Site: brandenburg
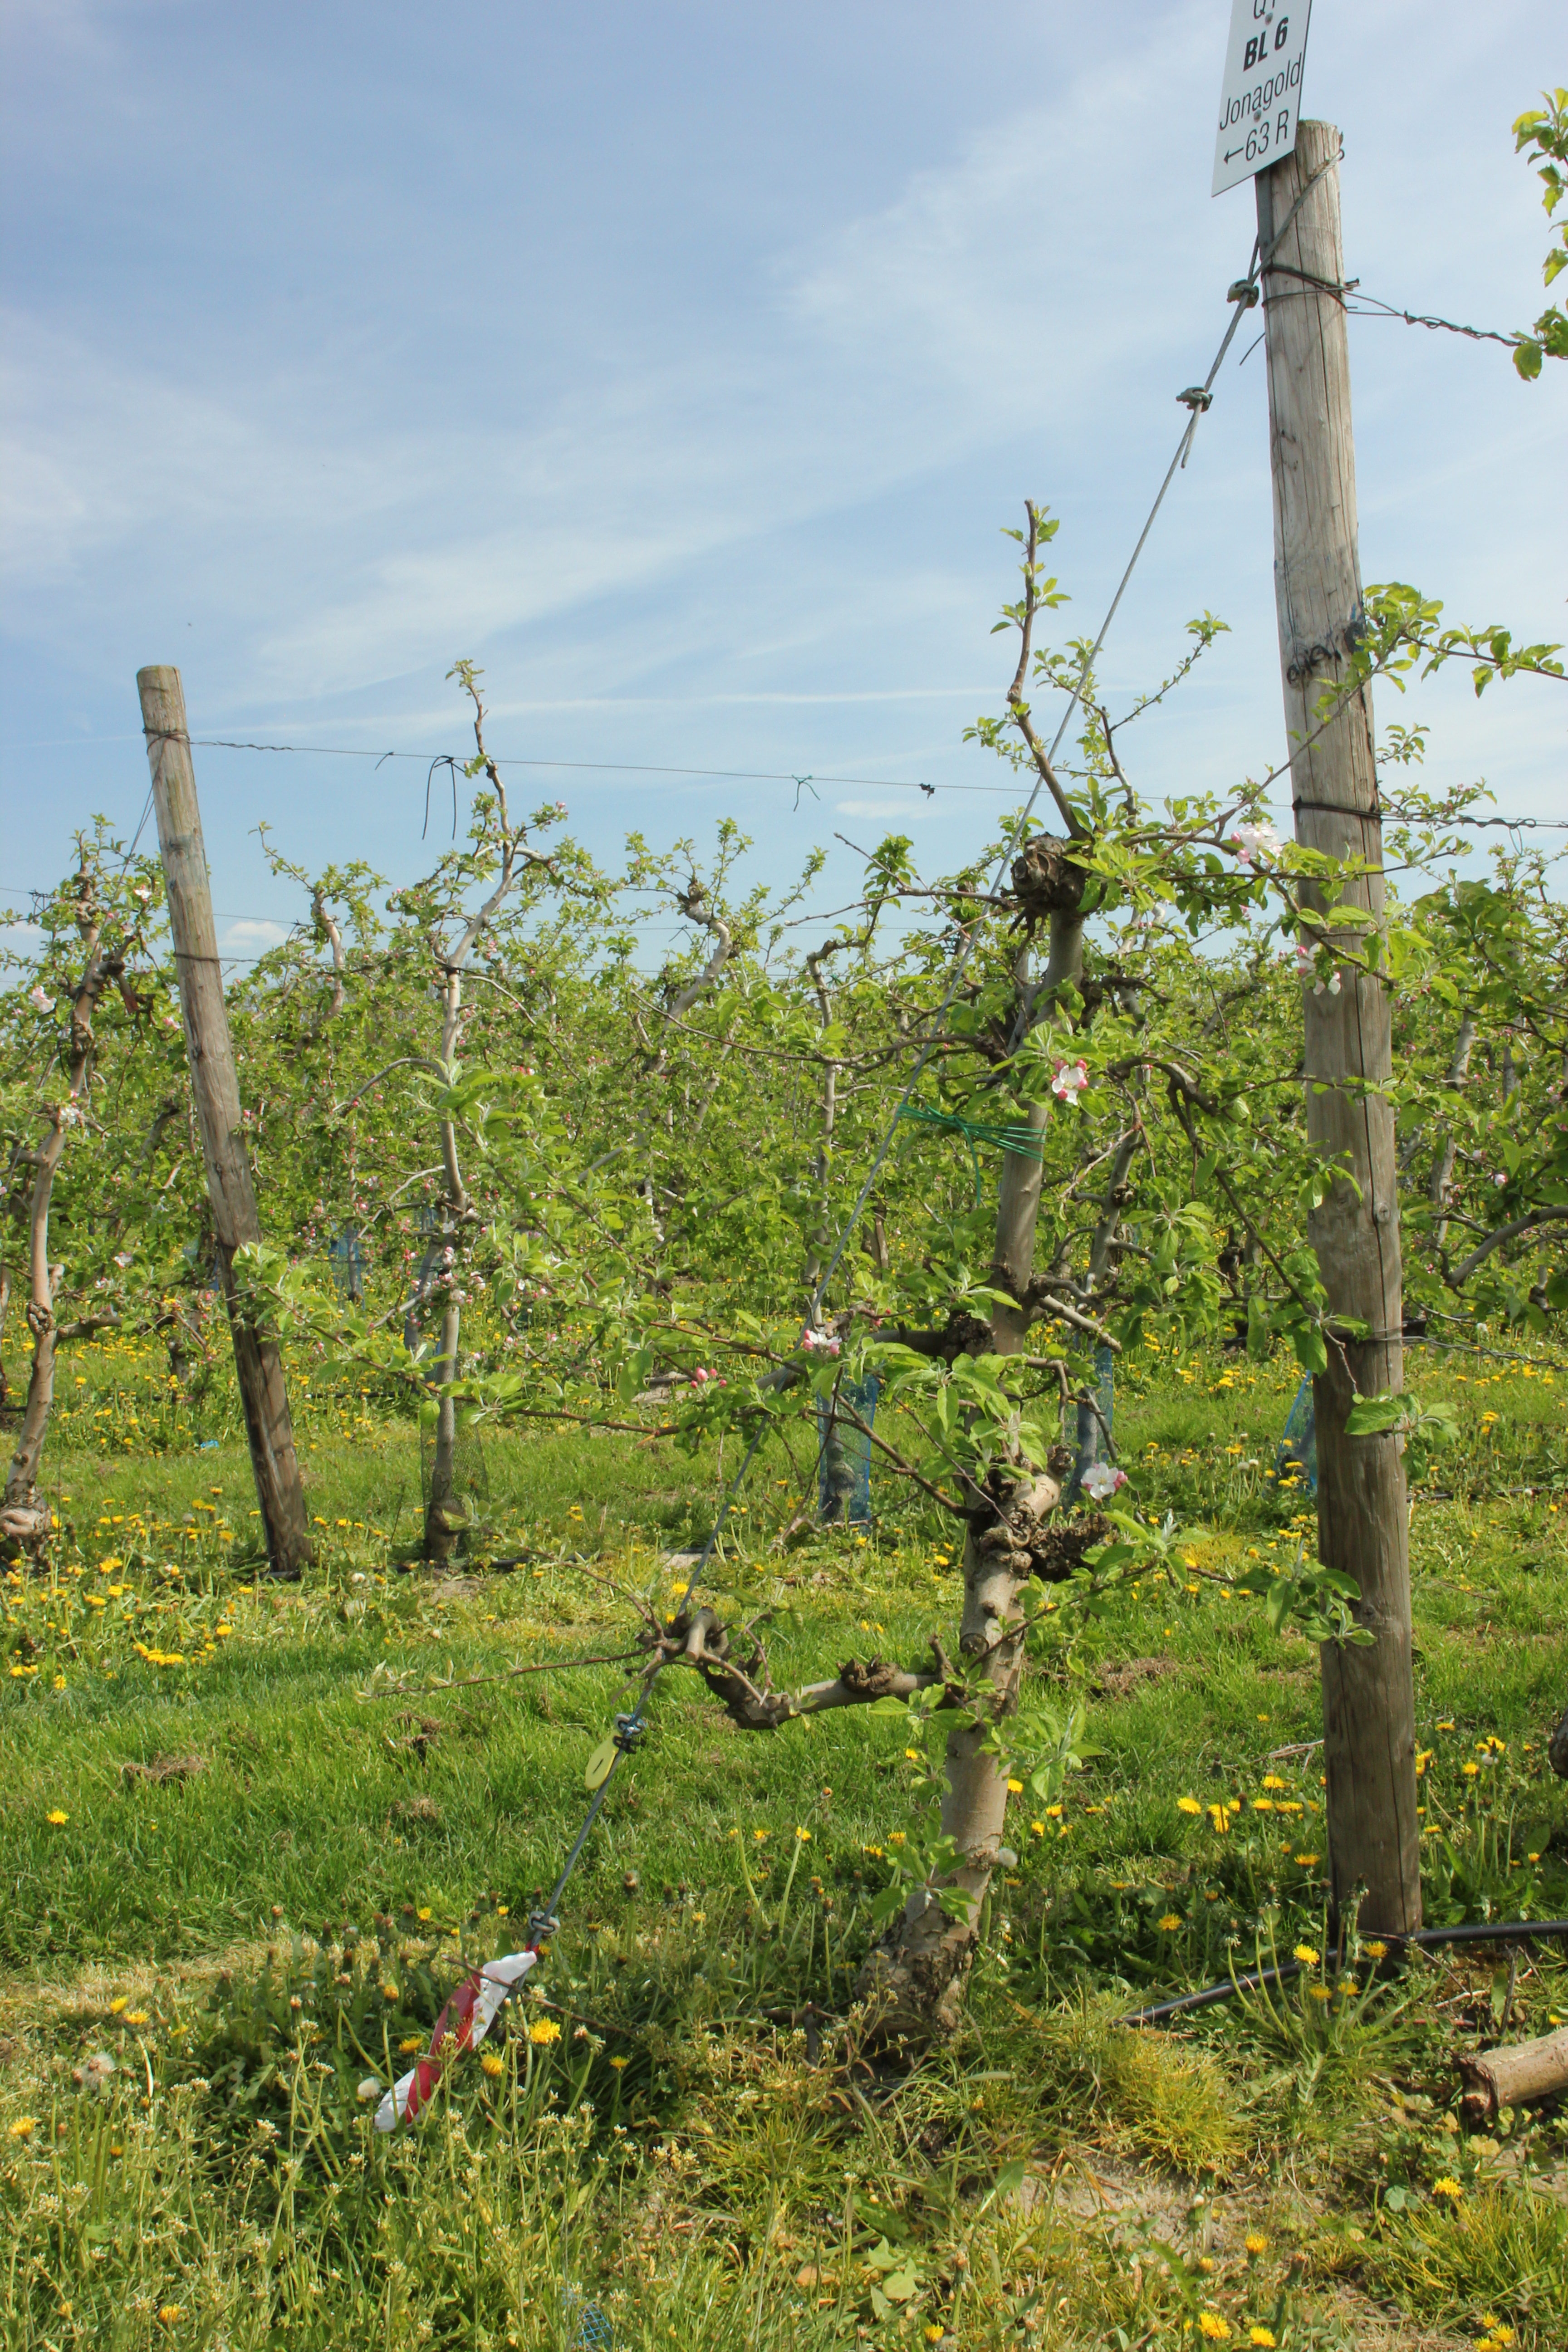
Growth stage (BBCH 60): Flowering